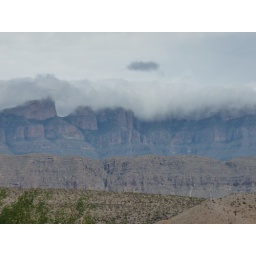
Cool clouds coming down over mountains in Mexico